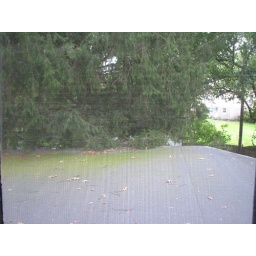
roof over kitchen